Fawdon Vokes

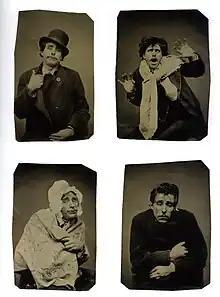
Fawdon Vokes poses as some of his characters - probably in Philadelphia (1872)

For about ten years (with the exception of 1873, when they were touring abroad) they were regulars in the annual Christmas pantomime at Drury Lane, including "Humpty Dumpty" (1868); "Beauty and the Beast! or, Harlequin and Old Mother Bunch" (1869); "The Dragon of Wantley; or, Harlequin or Old Mother Shipton" (1870); the Jester in "Tom Thumb: or, King Arthur and the Knights of the Round Table" (1871); Geoffrey Nimble Legs in "Children in the Wood" (1872); Karzac in "Aladdin or Harlequin and the Wonderful Lamp" (1874) in which he never spoke but was "thoroughly efficient" in all he did; "Dick Whittington" (1875); "Ali Baba and the Forty Thieves" (1876); "The White Cat" (1877); Kobold in "Cinderella" (1878) in which he was "remarkable for his activity. He spared himself not a jot to add to the fun. The critics were not kind concerning the contribution of the Vokes Family to "Cinderella", making such comments as: "They were on stage far too long", "They are sublimely indifferent as to whether the story of Cinderella be a Sanskrit myth or a Greek fable", "If they want to retain their hold on the public, they should get someone to concoct for them new modes". Not being the draw they had once been, the Vokes Family discovered the pantomime was in debt and refused to drop their salaries which F. B. Chatterton the manager could not meet, and the production closed owing £36,000 in February 1879 putting all involved out of work. The family returned to Drury Lane in 1879 in the pantomime "Bluebeard" in which Fawdon Vokes was Shacabac. This was to be their last pantomime at Drury Lane as by now the public were wearying of the Vokes Family who had dominated the pantomime at Drury Lane for more than a decade but who had never updated their routines. The new manager Augustus Harris found the Vokes Family to be too demanding, while they considered him a tyrant. For Christmas 1880 the family were at Covent Garden in "Valentine and Orson; or, Harlequin and the Magic Shield" written by F. C. Burnand.